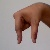
The image shows a hand gesture representing the letter 'Q' in Indian Sign Language.